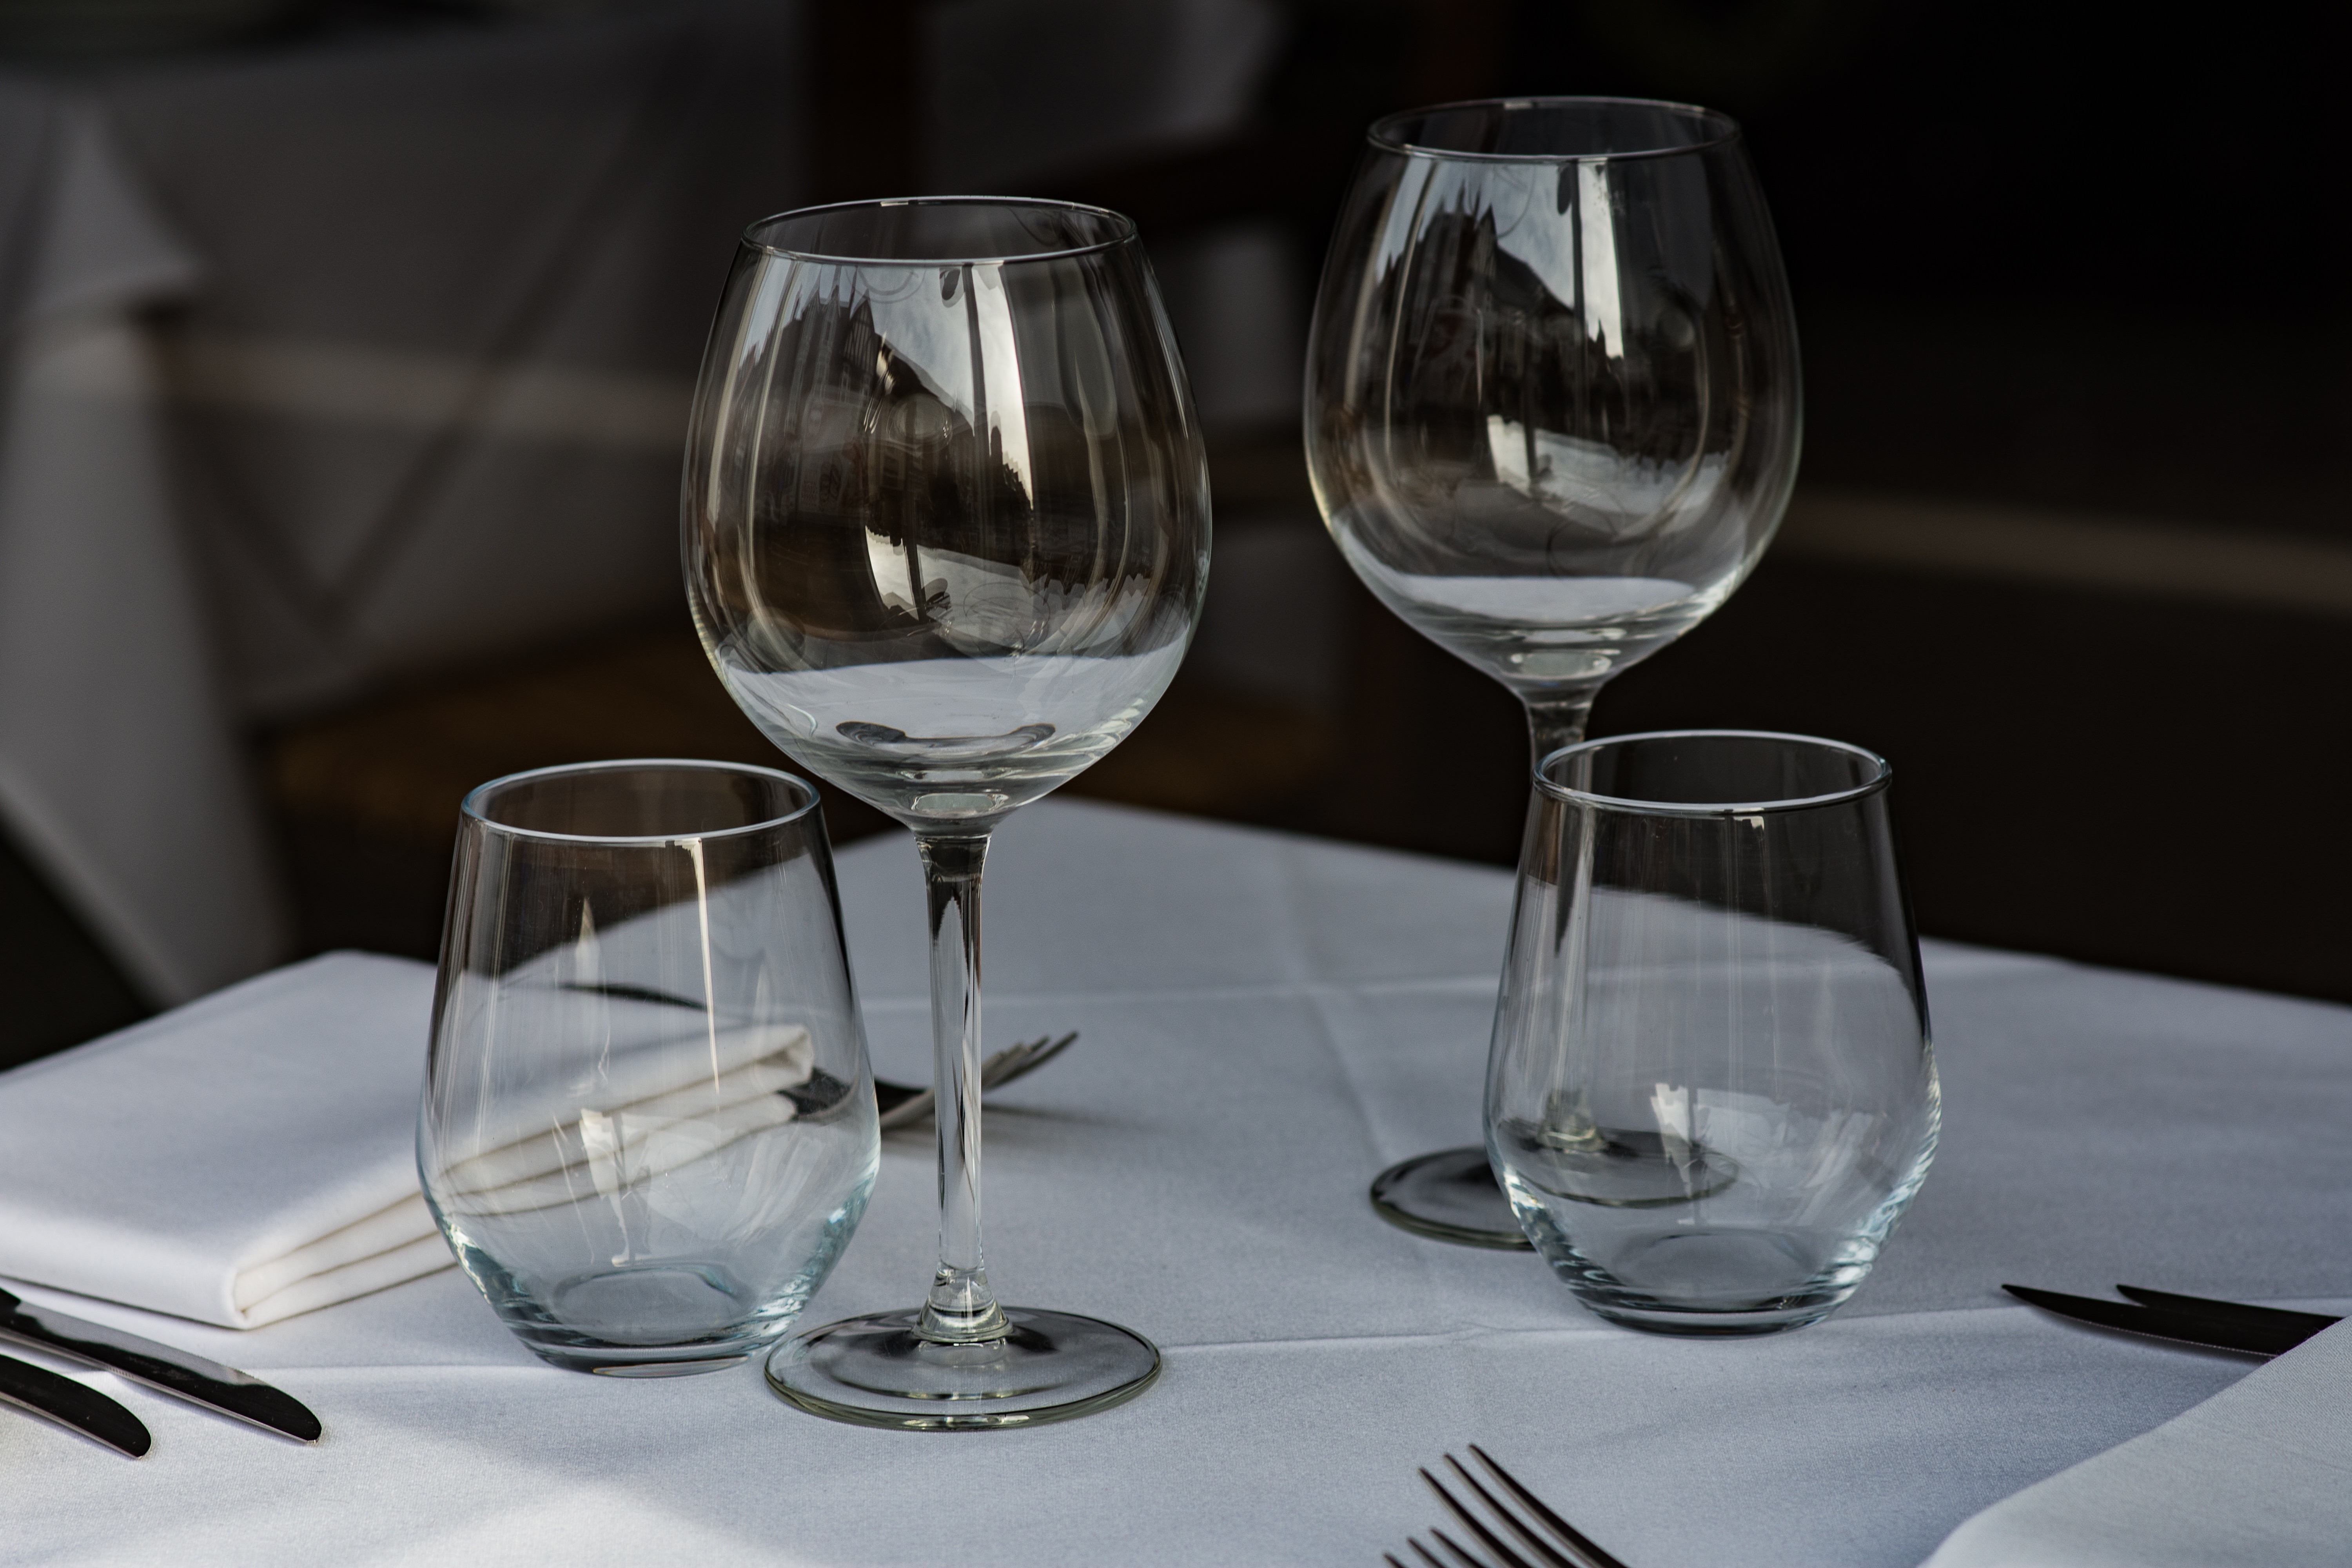
table, cutlery, wine, glass, drink, tableware, material, wine glass, dining, stemware, drinkware, champagne stemware